Duan Zhigui

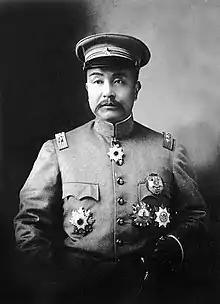
Duan Zhigui

Duan Zhigui (1869 – March 1925) was a Chinese general. Born in Hefei, Anhui, he attained the post of Heilongjiang governor in the late Qing dynasty and between 1912 and 1913 was governor of Chahar and the military governor of Hubei between 1914 and 1915, as well as military and civil governor of Fengtian in 1915–16.